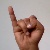
The image shows a hand gesture representing the letter 'I' in Indian Sign Language.